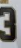
Number: 3